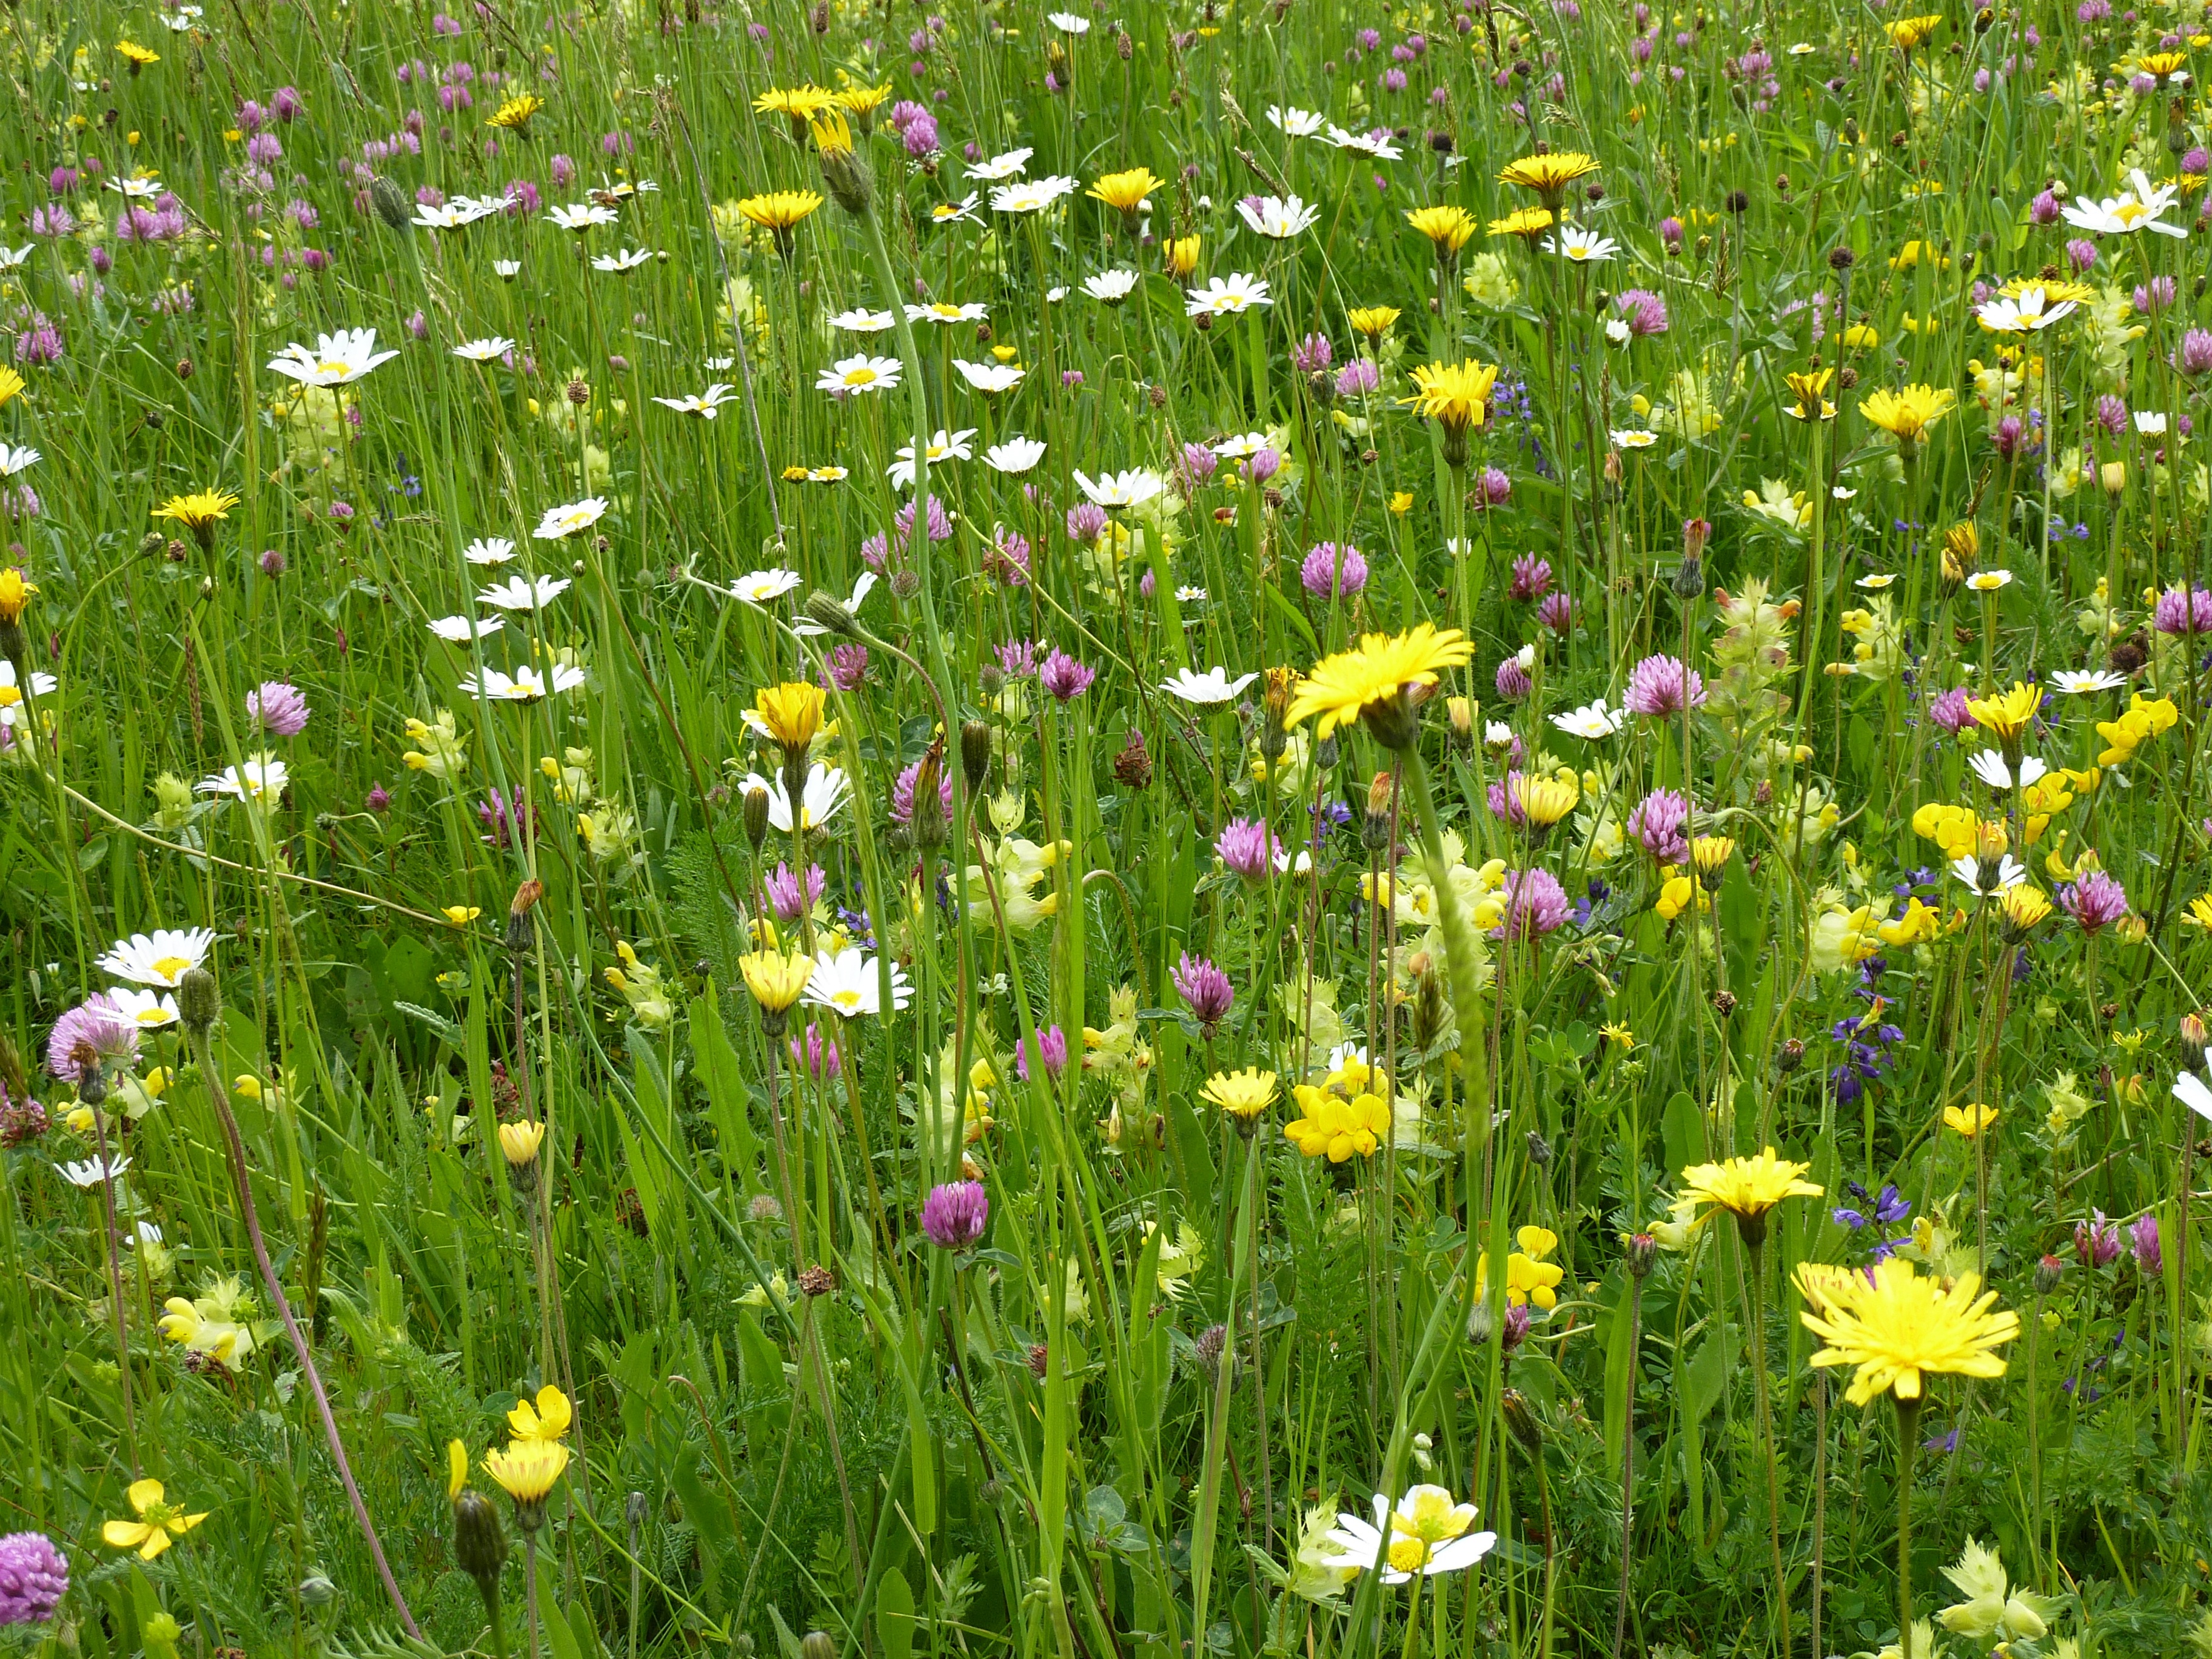
nature, grass, plant, field, lawn, meadow, prairie, flower, summer, herb, pasture, flora, wildflower, grassland, habitat, ecosystem, flower meadow, pyrenees, flowering plant, daisy family, mountain meadow, annual plant, natural environment, grass family, land plant, chamaemelum nobile, garden cosmos